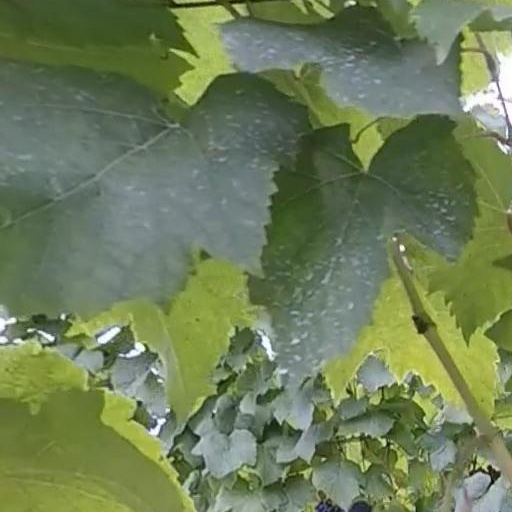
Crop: grape